Anya (musical)

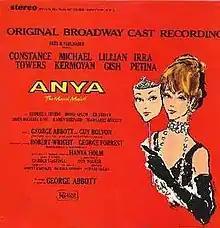
Original cast recording

Anya is a musical with a book by George Abbott and Guy Bolton and music and lyrics by Robert Wright and George Forrest. As they had done with "Song of Norway" (1944) and "Kismet" (1953), Wright and Forrest developed the musical score using themes written by a classical composer, in this case Sergei Rachmaninoff.